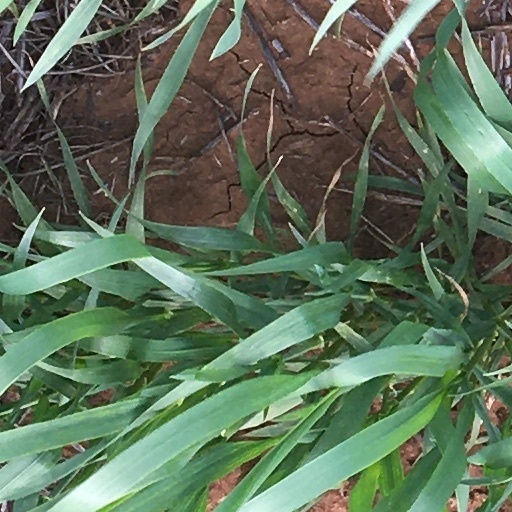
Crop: wheat